Rovato Borgo railway station

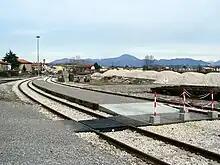
The new platform in use since 2010.

Rovato Borgo is a railway station serving the town of Rovato, in the region of Lombardy, northern Italy. The station opened in 1911 and is located on the Cremona-Iseo railway line. Train services are operated by the Italian railway company Trenord.